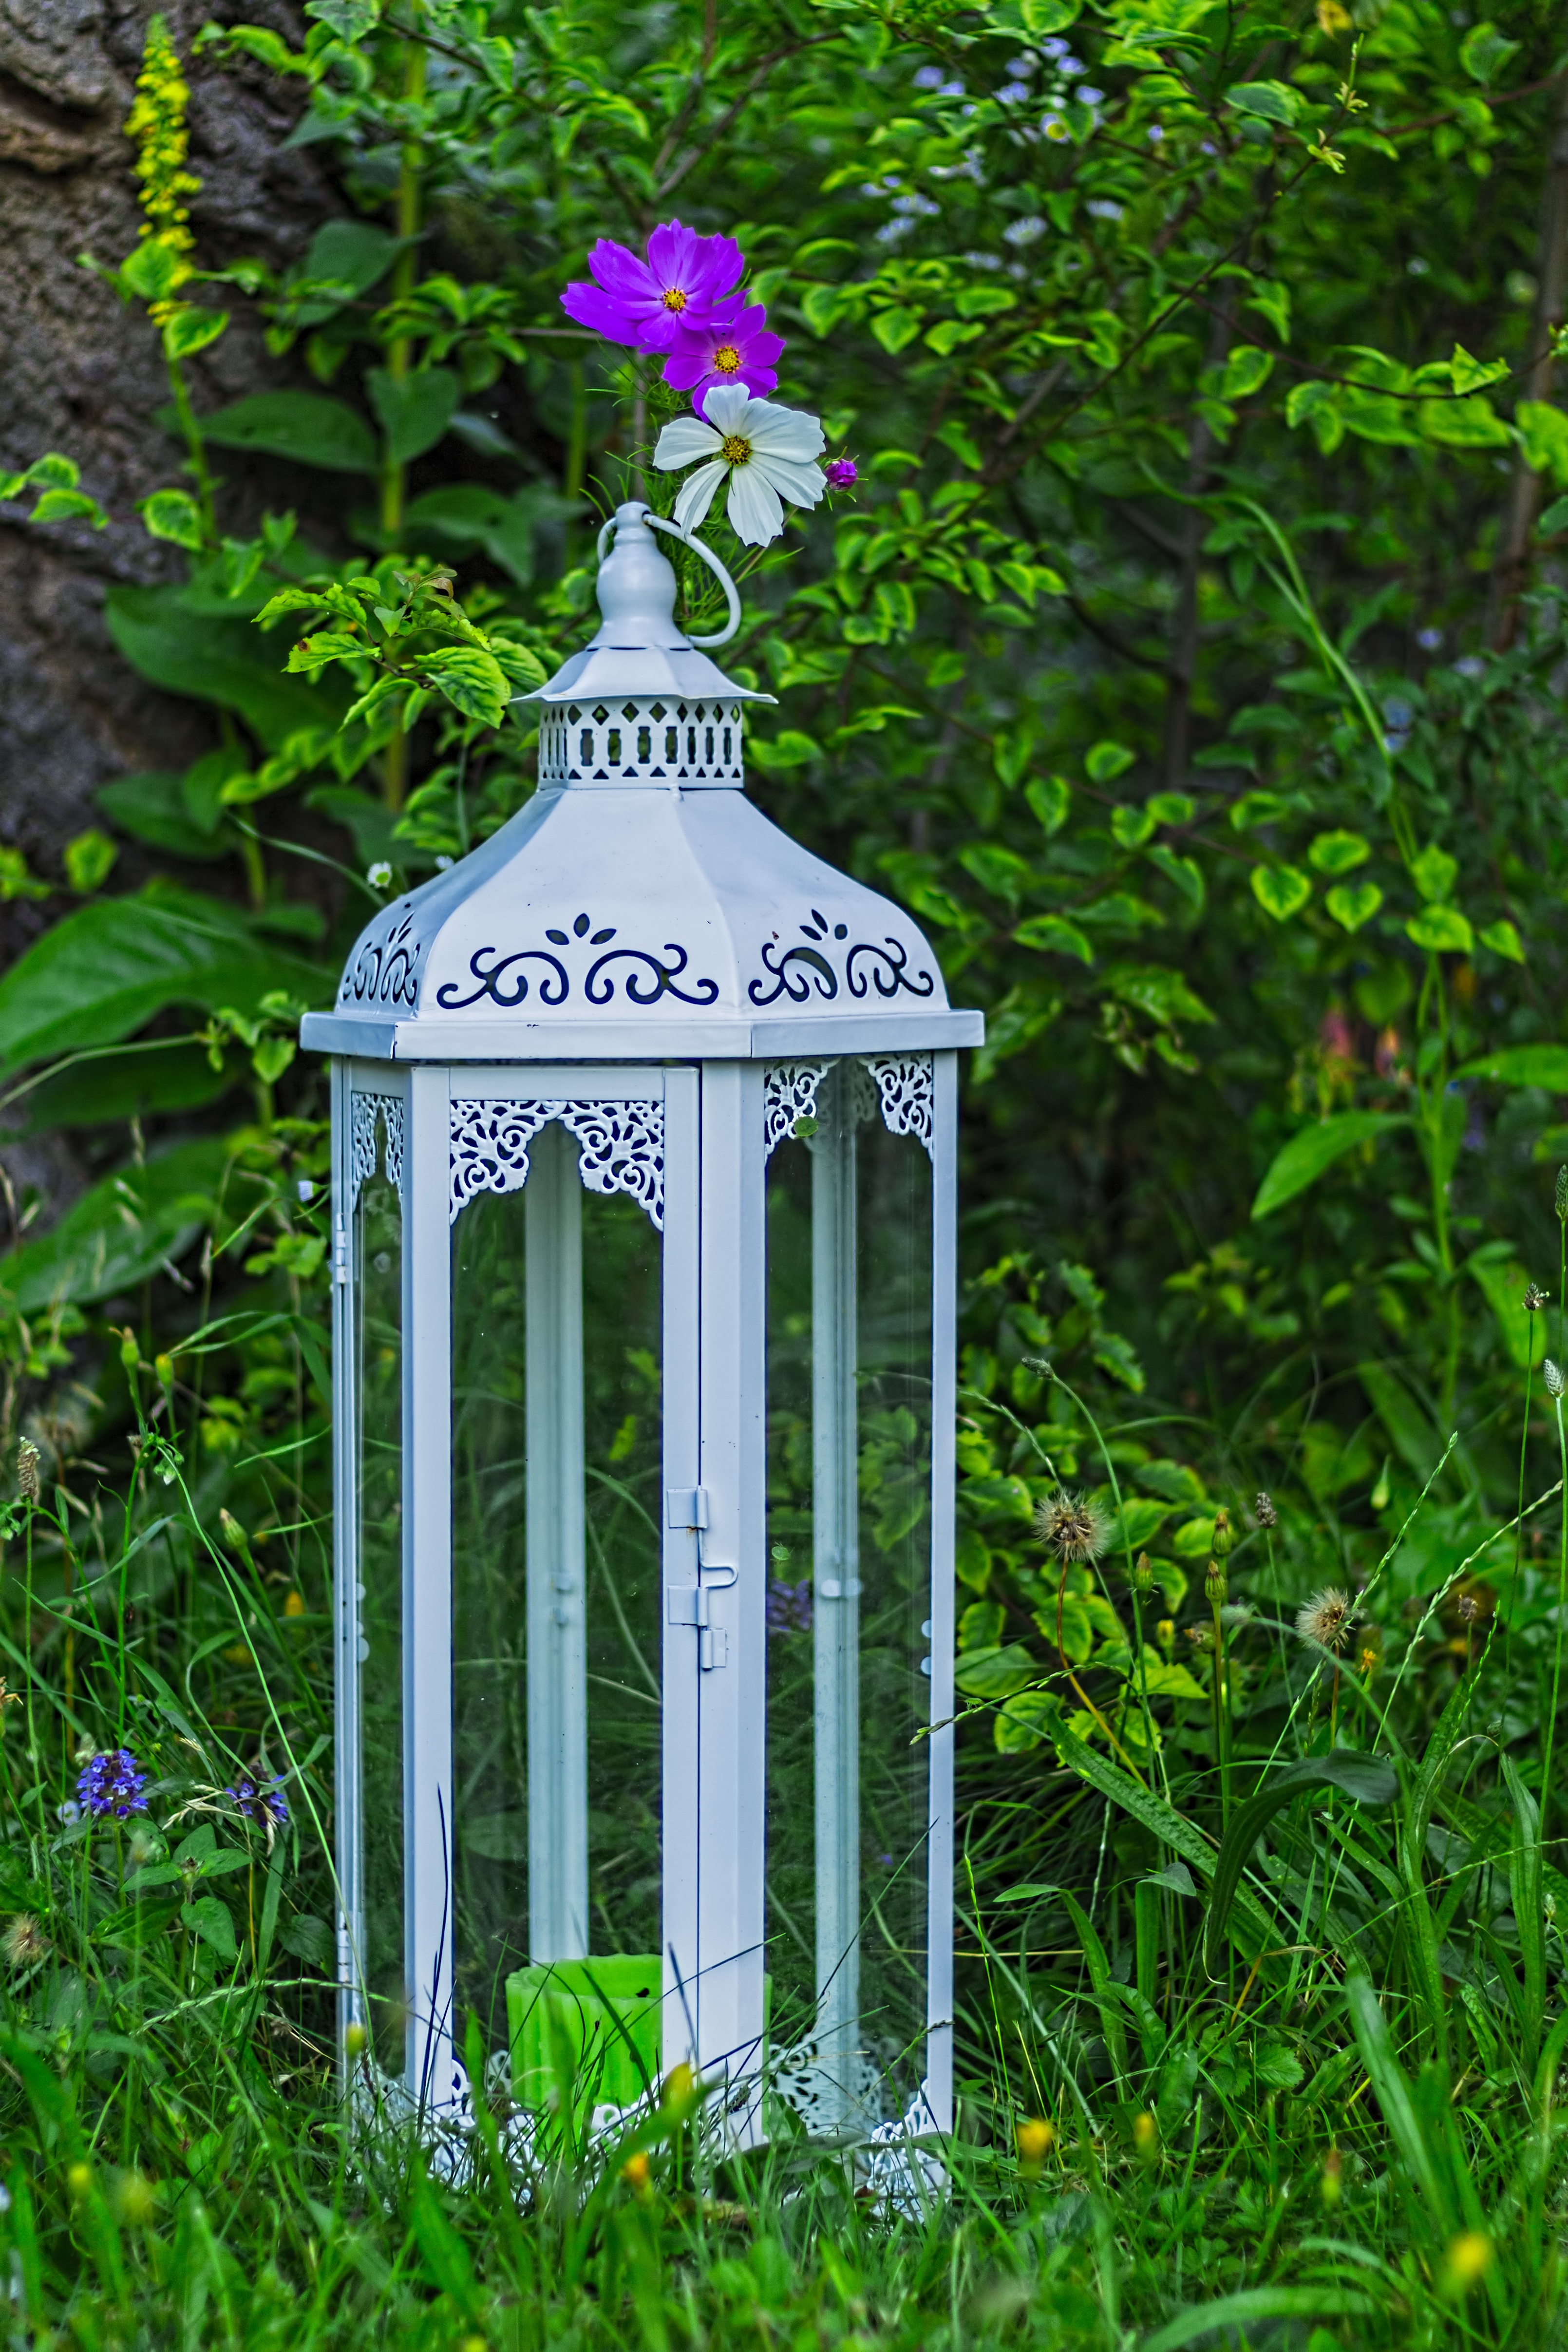
nature, blossom, plant, white, lawn, cosmos, flower, bloom, summer, decoration, spring, green, lantern, macro, backyard, romantic, cozy, gazebo, garden, candle, lighting, deco, candles, shrub, violet, asteraceae, flower meadow, pink flower, composites, ornamental plant, inflorescence, cosmea, kosmee, ornamental flower, schnittblume, light purple, leaflet leaved schmuckblume, cosmea bipinnata, como bipinnatus, dissected leaf, outdoor structure, cosmea flower